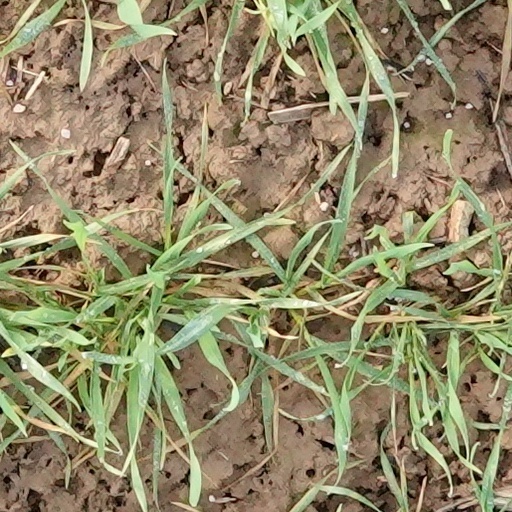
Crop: wheat